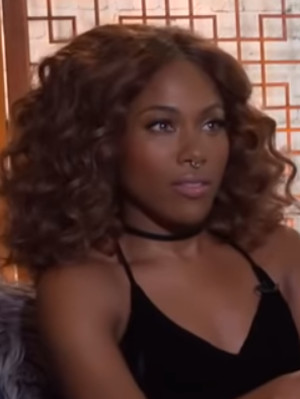
DeWanda Wise, est une actrice afro-américaine, née le 30 mai 1984 à Baltimore dans le Maryland.